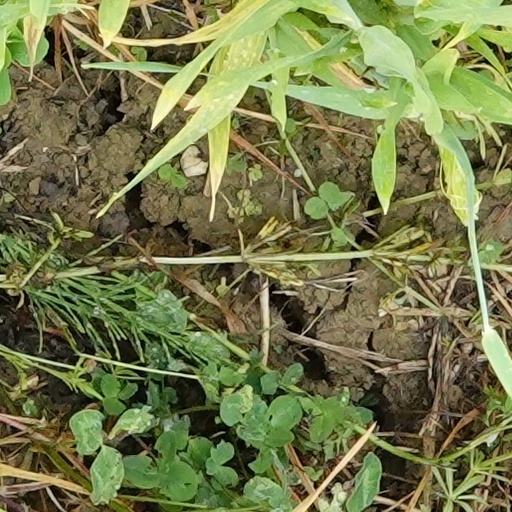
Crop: wheat